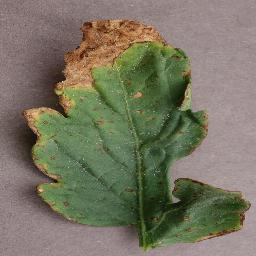
Label: Tomato___Bacterial_spot